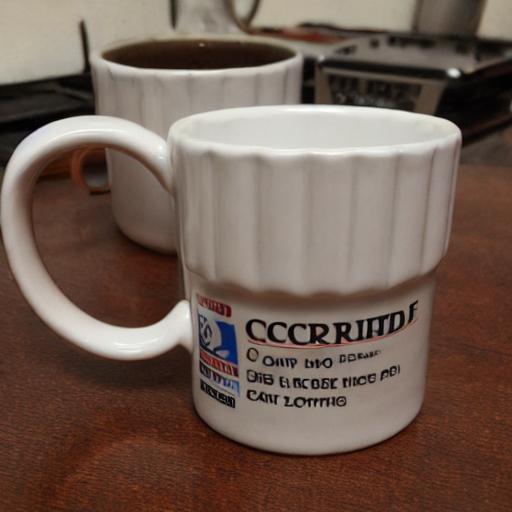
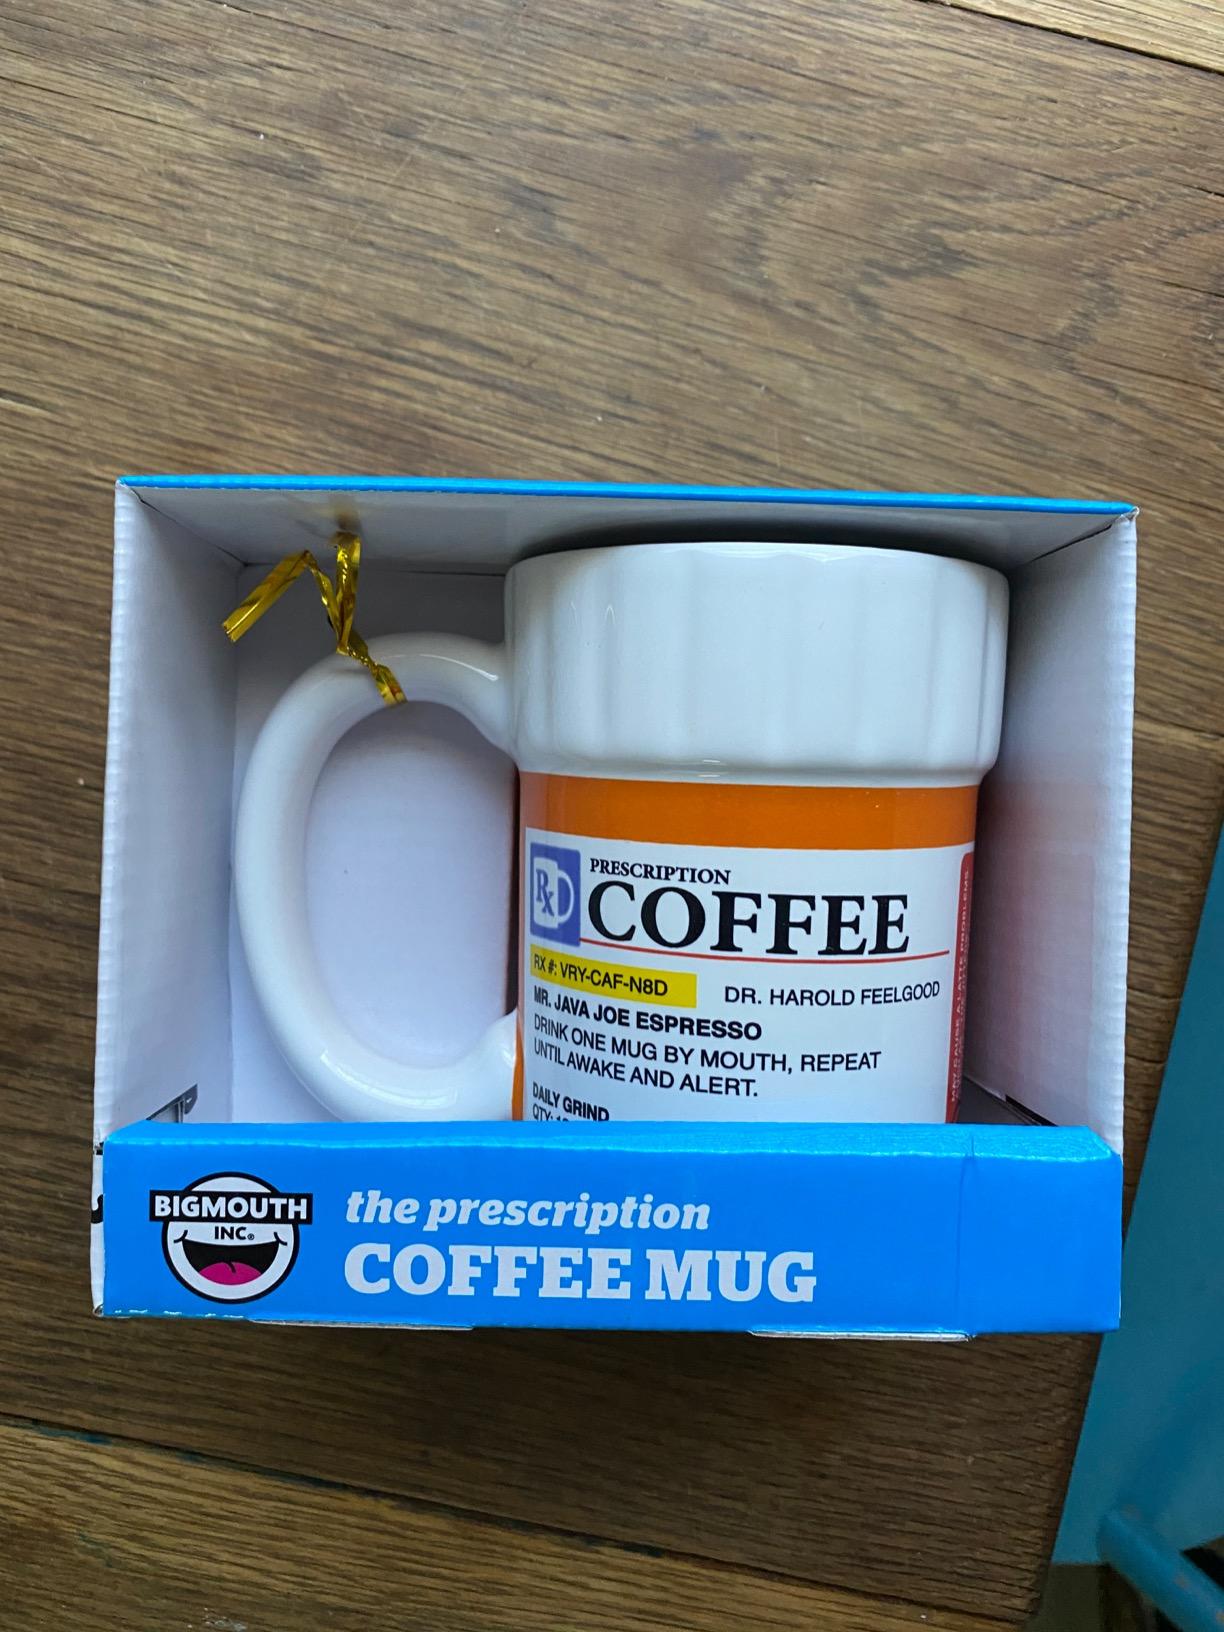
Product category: items_mug
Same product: no